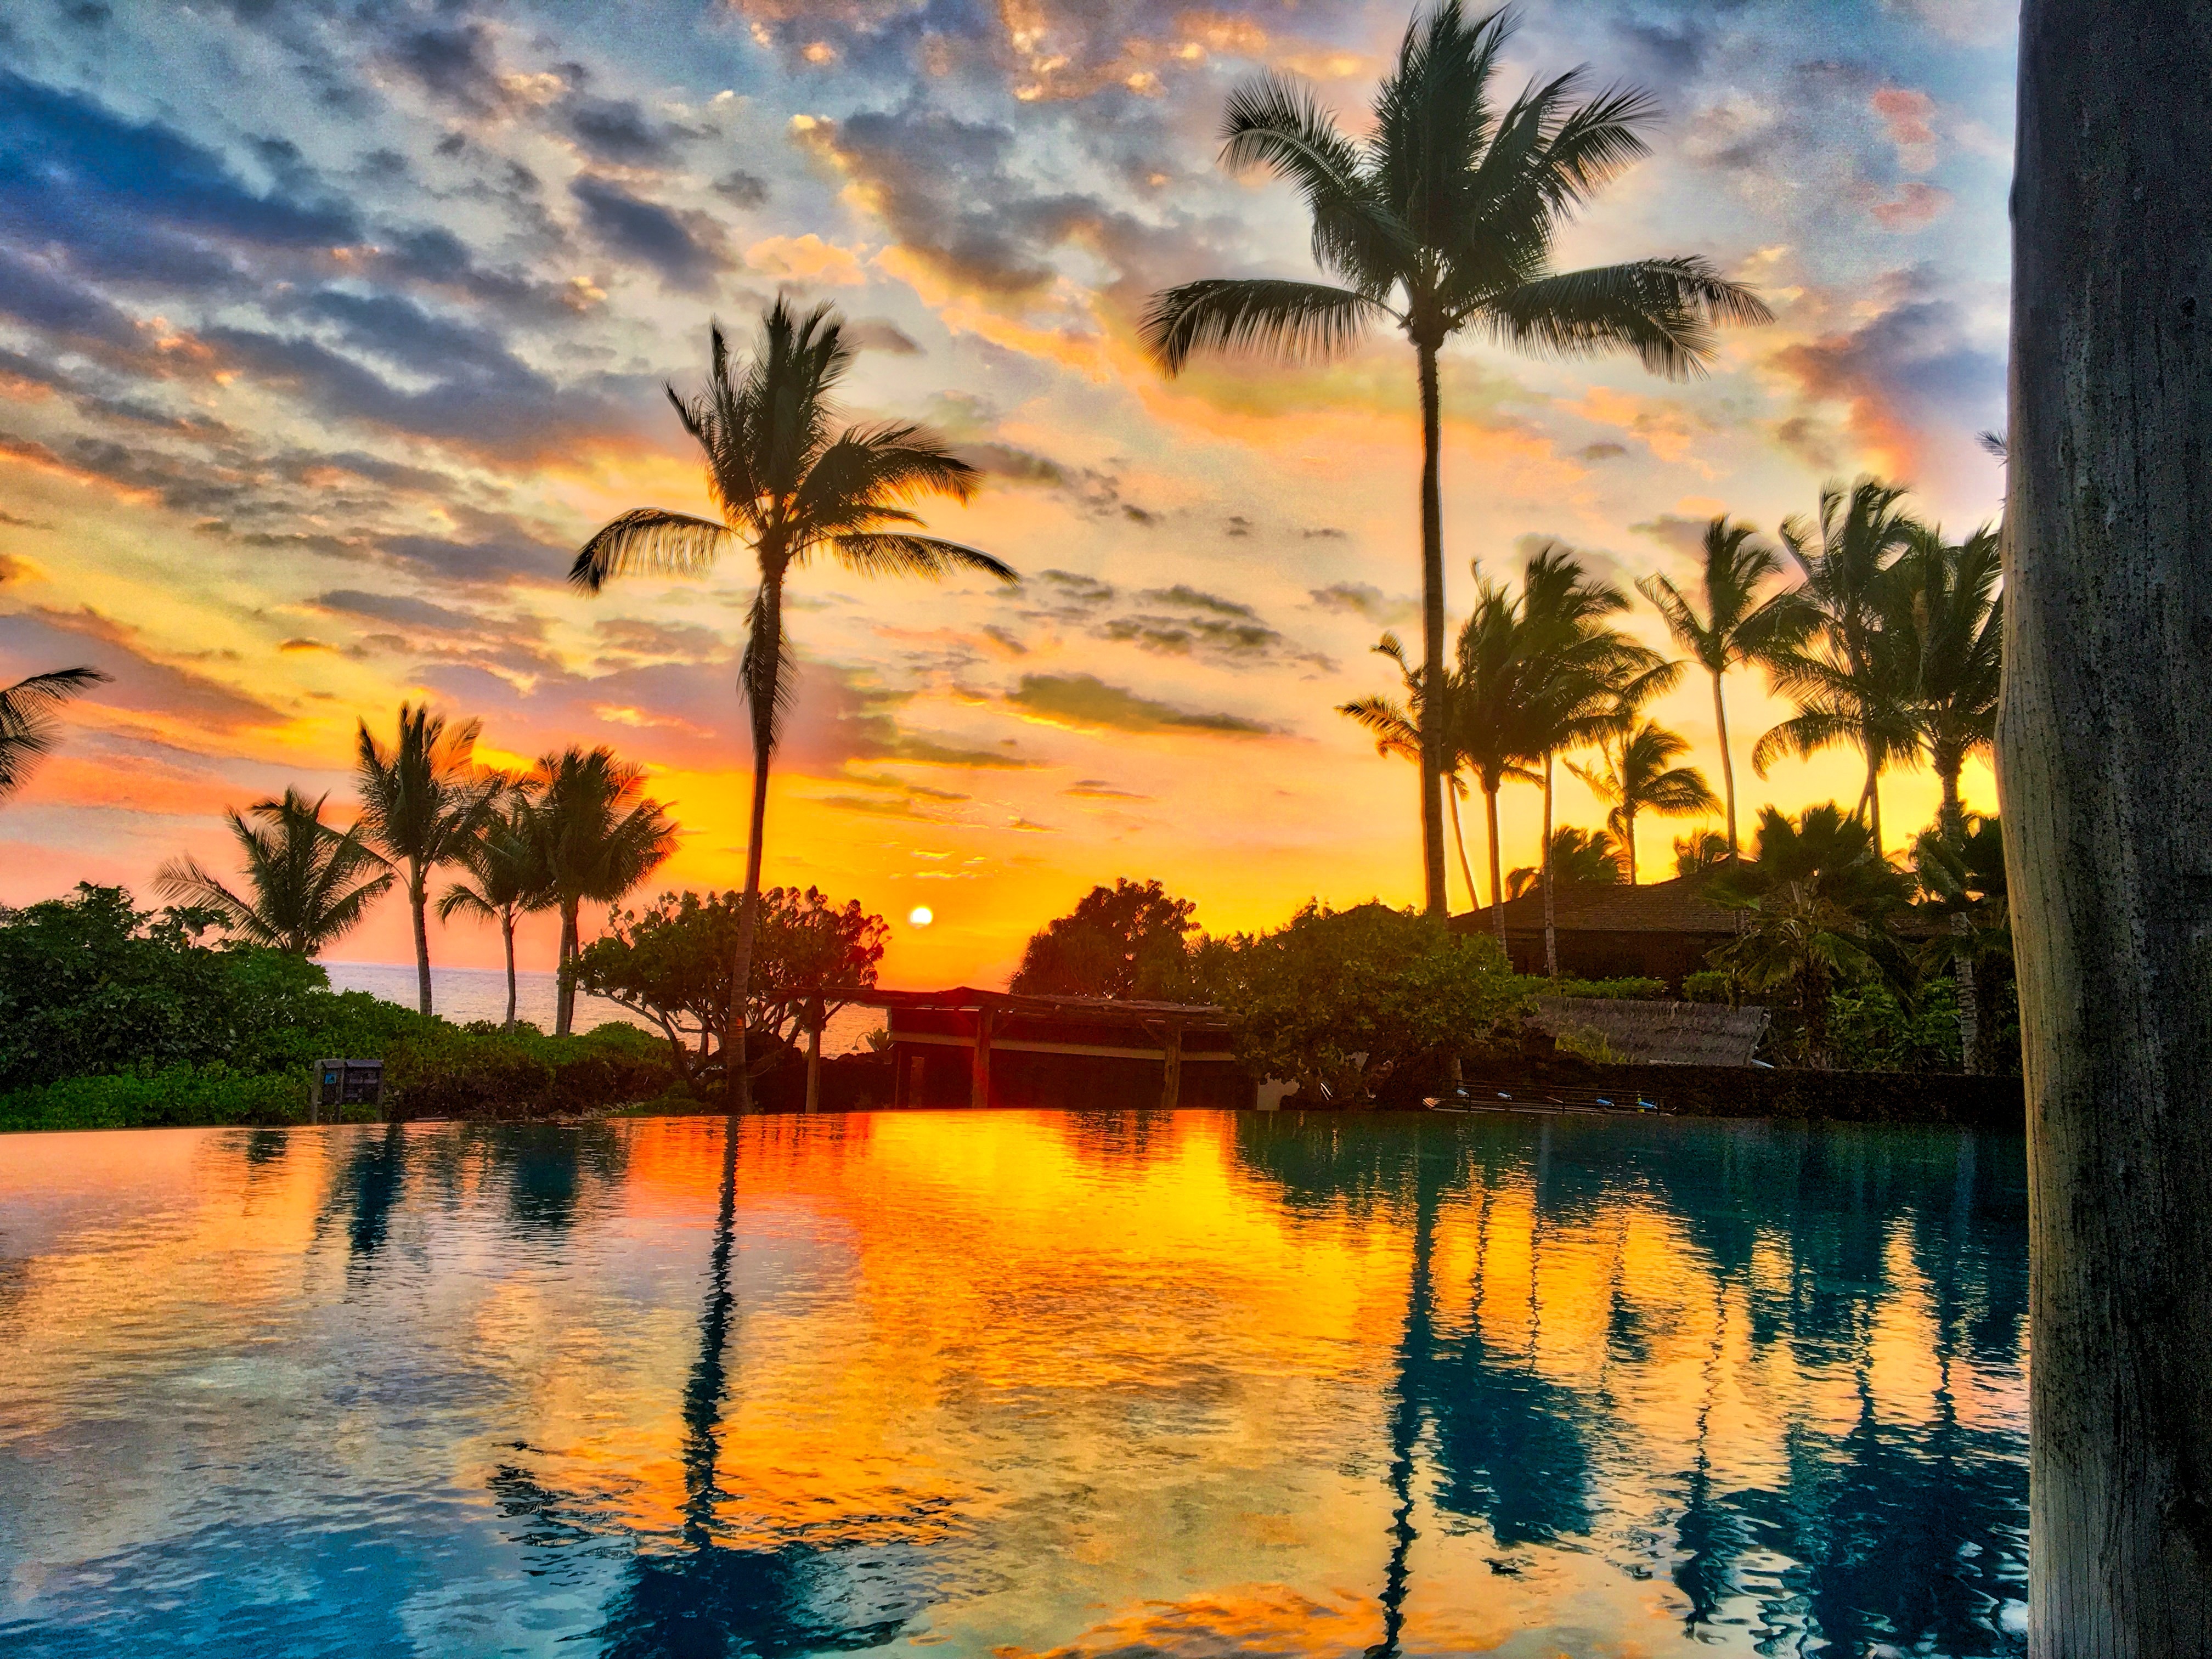
sea, tree, sky, sunrise, sunset, sunlight, morning, flower, dawn, dusk, evening, reflection, arecales